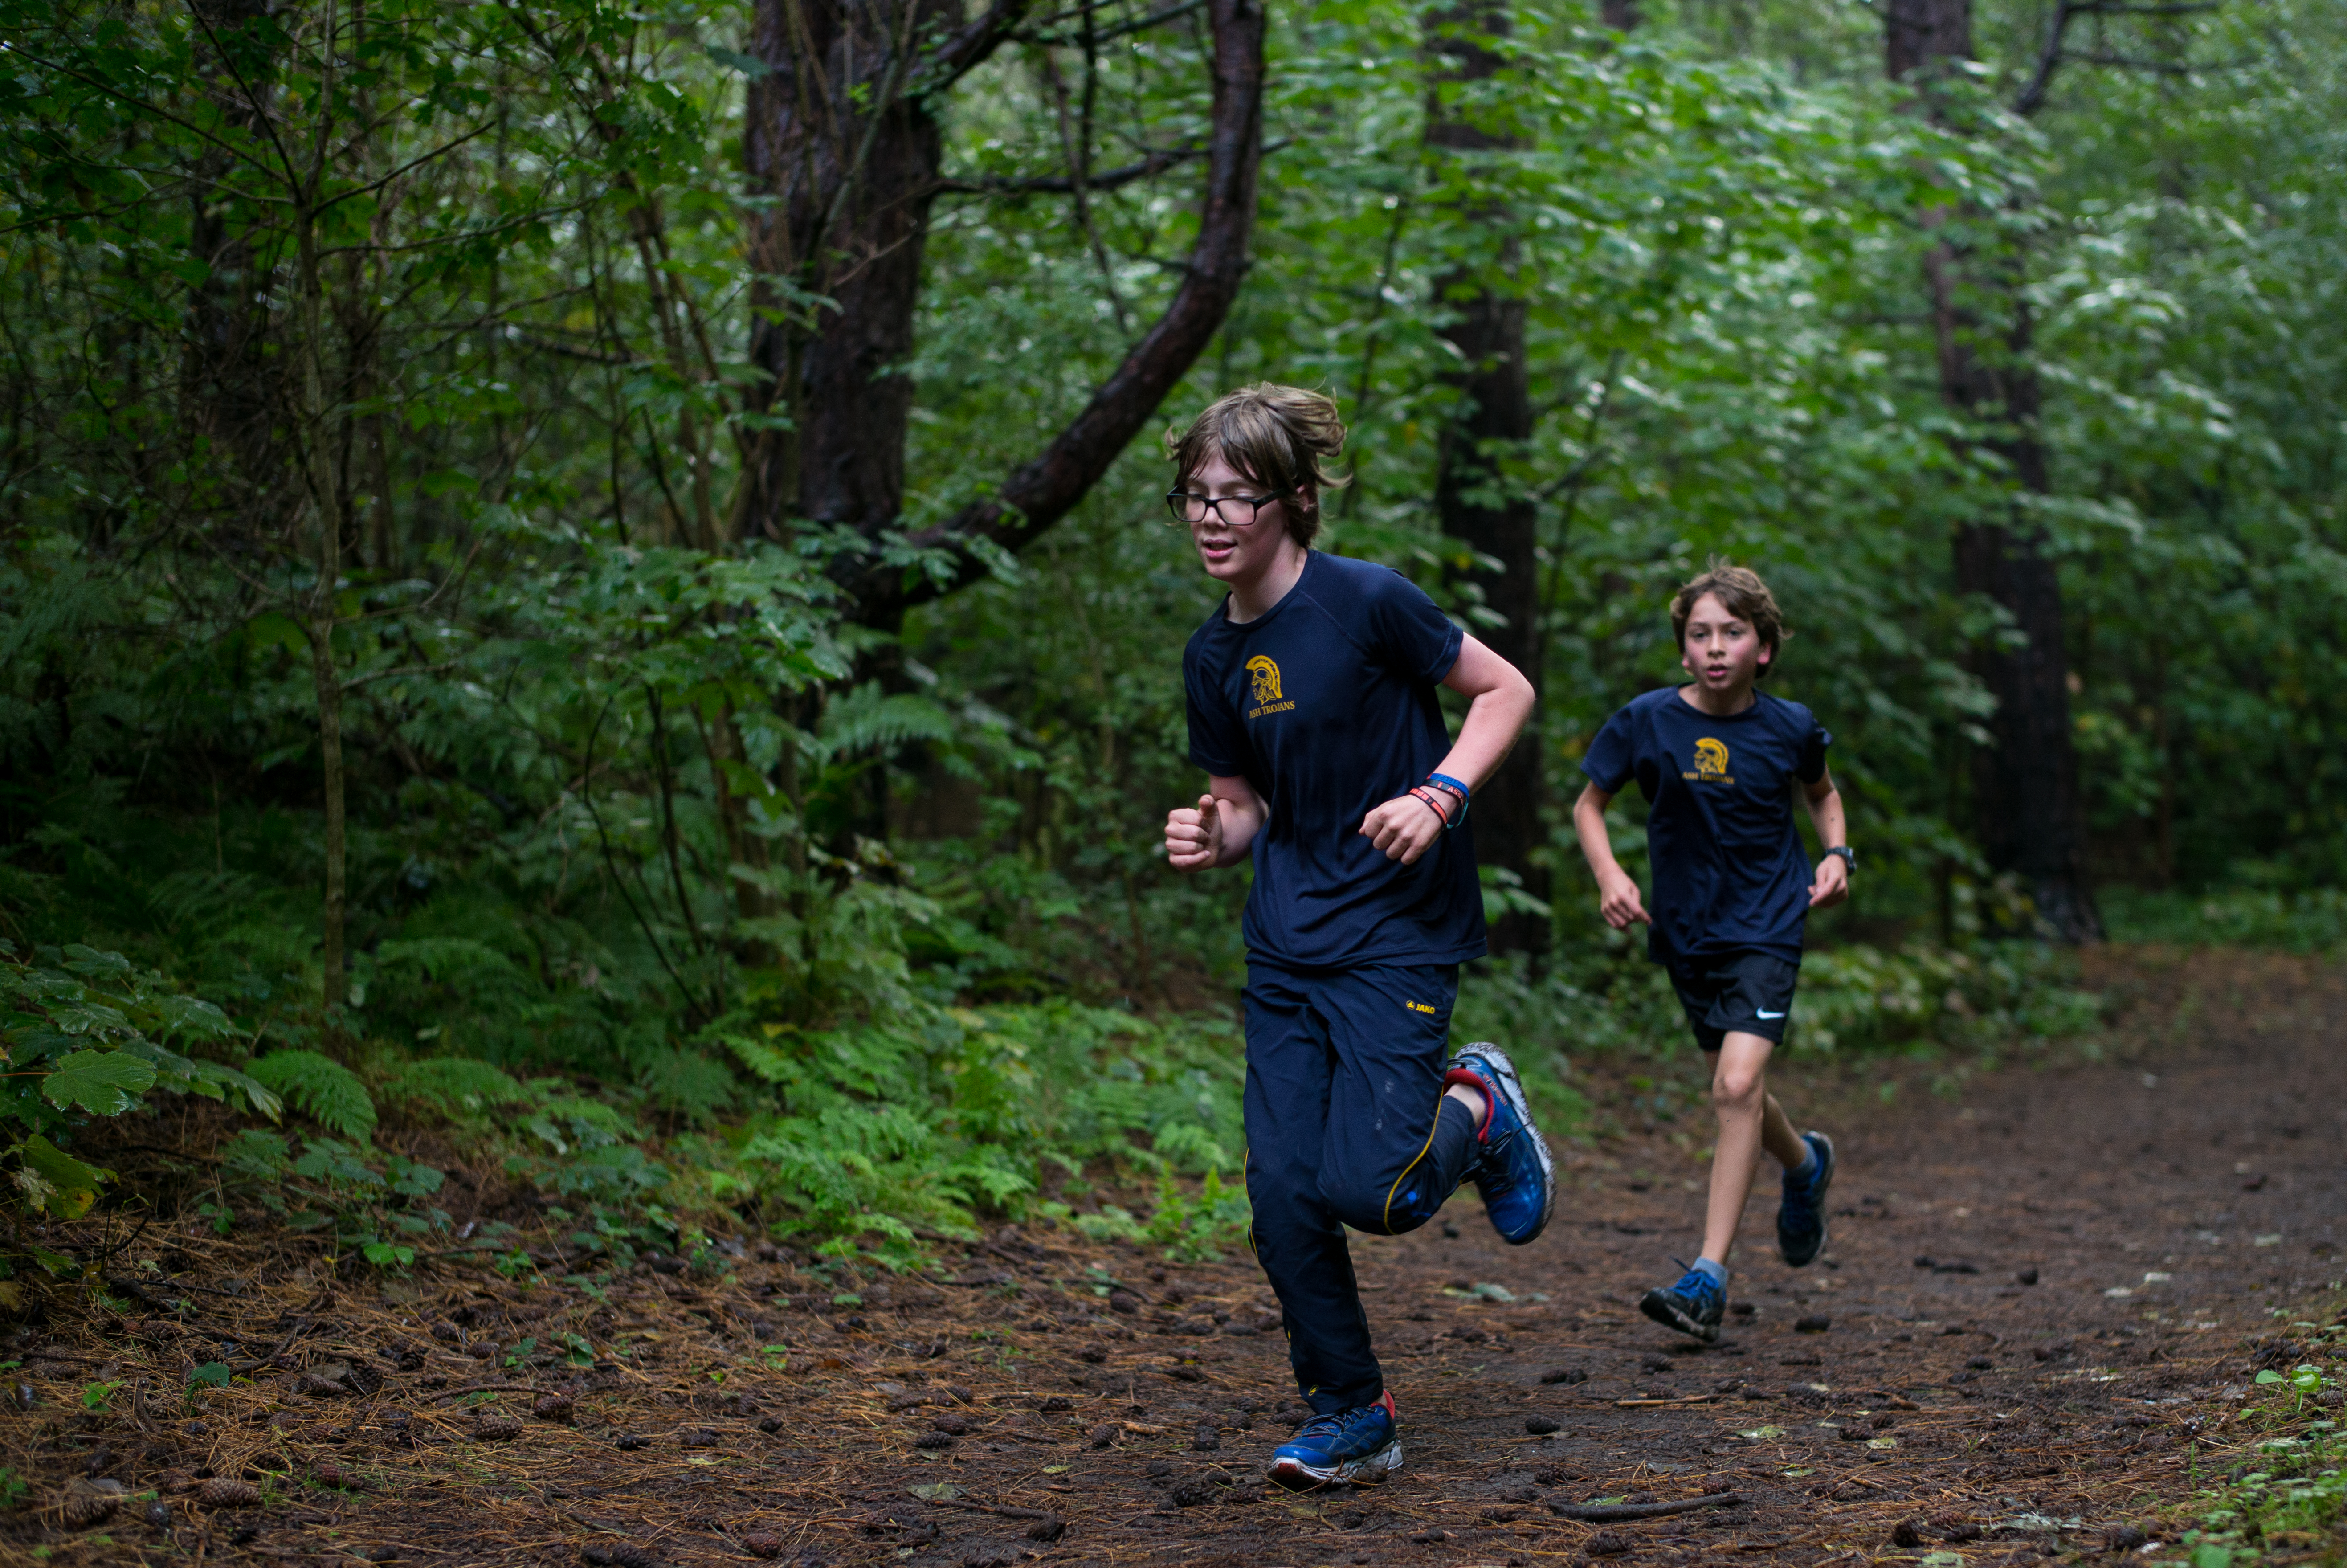
forest, person, trail, running, adventure, recreation, jogging, sports, woodland, habitat, physical exercise, outdoor recreation, natural environment, human action, ultramarathon